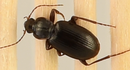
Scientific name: Calathus advena
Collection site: Rocky Mountains NEON (RMNP), plot RMNP_008